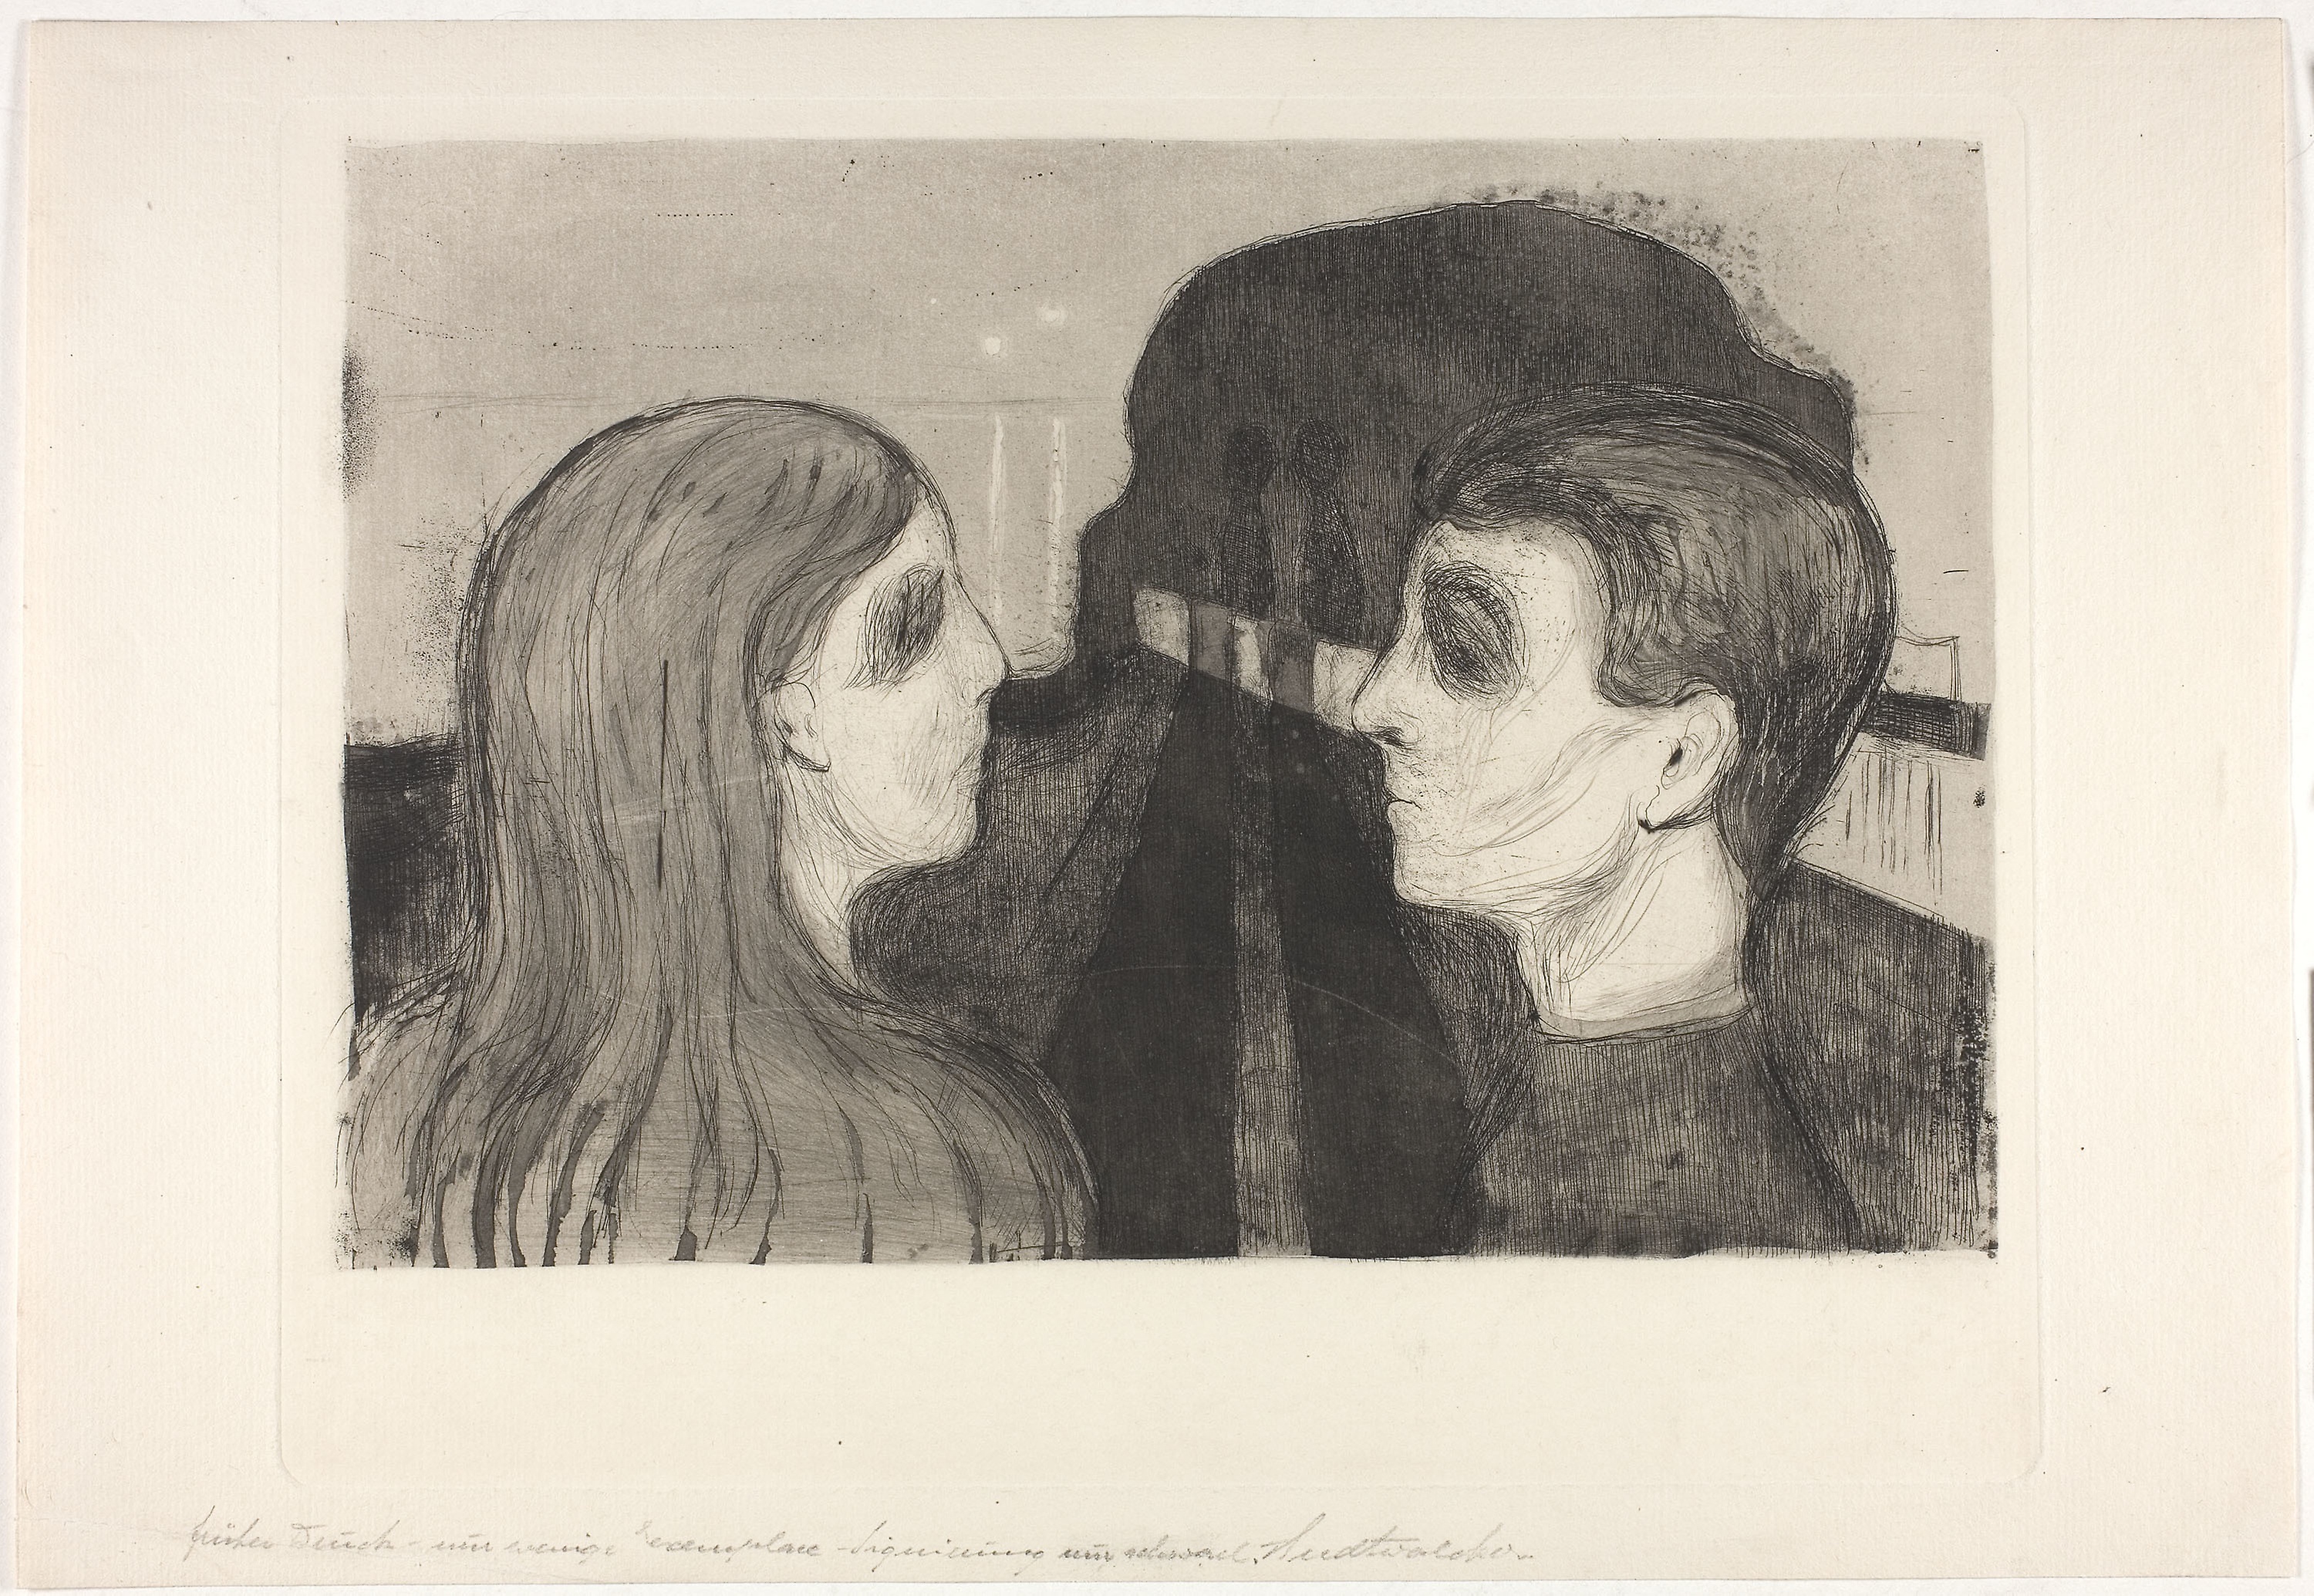
art, nose, portrait, painting, drawing, watercolor paint, visual arts, artwork, modern art, girl, sketch, illustration, black and white, paint, picture frame